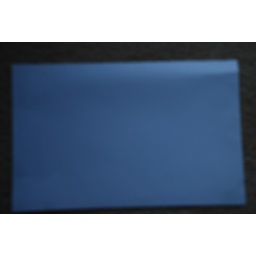
Picture taken on floor of bedroom by window.